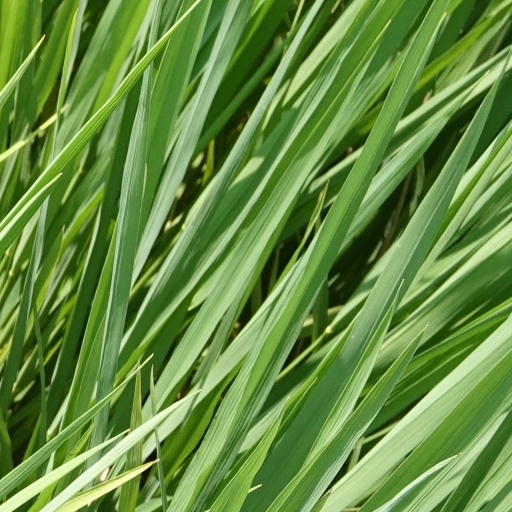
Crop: rice